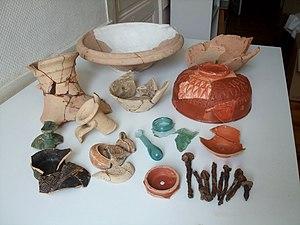
Talencieux fouilles
Talencieux est une commune française située dans le département de l'Ardèche, en région Auvergne-Rhône-Alpes.